Hossein Ronaghi

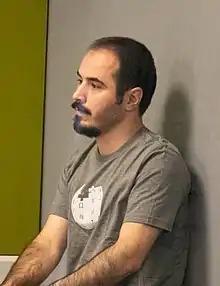
Ronaghi at the 16th Persian Wikipedia Birthday in 2019

Since his release, Ronaghi has been actively advocating against governmental propaganda. Most recently, he published an opinion piece in "The Wall Street Journal" titled "Western Media Aren't Telling you the Truth About Iran" in which he shared his own experiences and observations as an activist and citizen in the Islamic Republic of Iran.